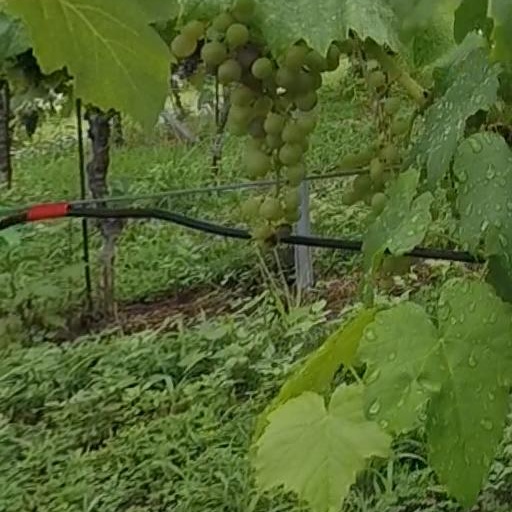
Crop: grape